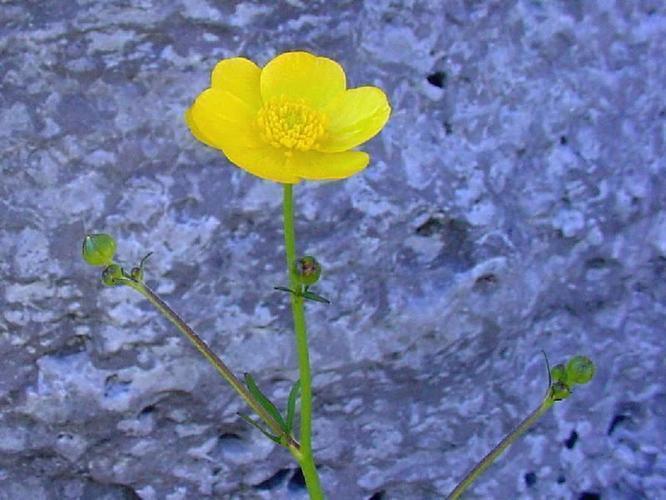
Flower: Buttercup